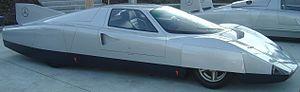
La Mercedes C 111 est une automobile